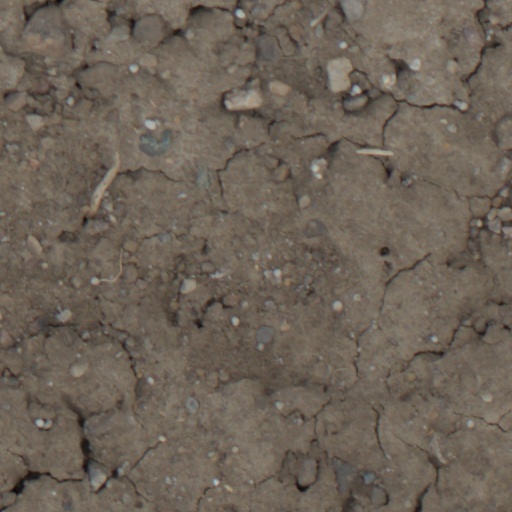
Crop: wheat